Konstantin Somov

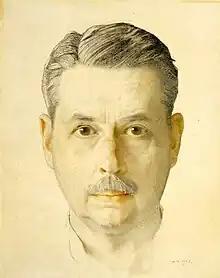
Self-portrait (1921)

Konstantin Andreyevich Somov (– 6 May 1939) was a Russian artist associated with the "Mir iskusstva" ("World of Art") movement that began in the last decade of the 19th century. After the Russian Revolution, he eventually emigrated to Paris, along with other prominent figures in the Russian arts. In his private life, he had a longtime, younger male companion, Methodiy Lukyanov, and an ambiguous artistic and personal relationship with a young boxer, Boris Snezhkovsky, whom he painted many times. In the 21st century, his paintings have sold in the millions of dollars. In 2007, Somov's "The Rainbow" sold at Christie's London for GBP 3,716,000 (USD ; equivalent to GBP [USD ] in ), an auction record for a Russian work of art.